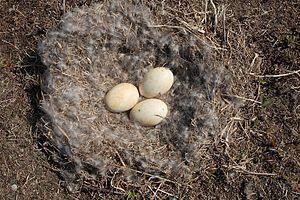
Nid actif d'une bernache du Canada. Zone faunique provinciale de Tiny Marsh, Ontario, Canada.